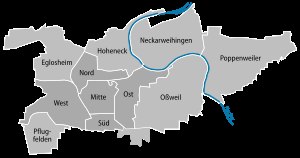
Ludwigsburg / Geografi
Kort over byen
Ludwigsburg er en by i den tyske delstat Baden-Württemberg. Byen ligger ved floden Neckar, 12 kilometer nord for Stuttgart. I 2018 havde byen 93.482 indbyggere.